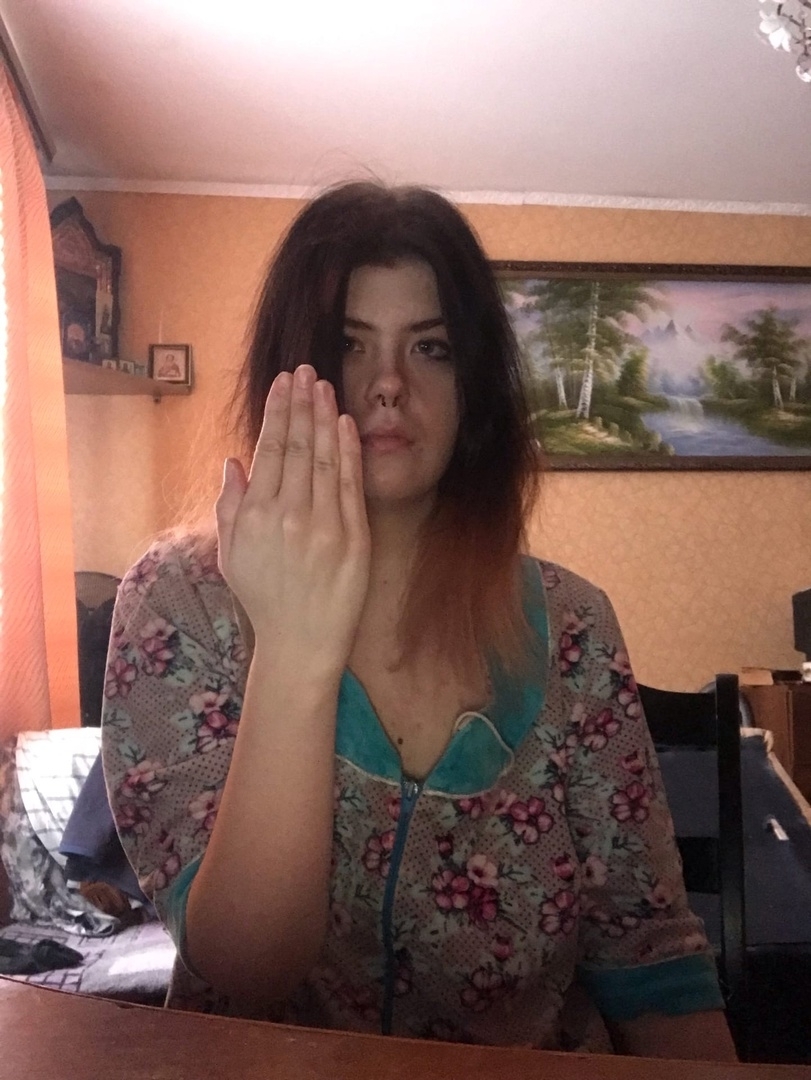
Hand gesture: stop_inverted